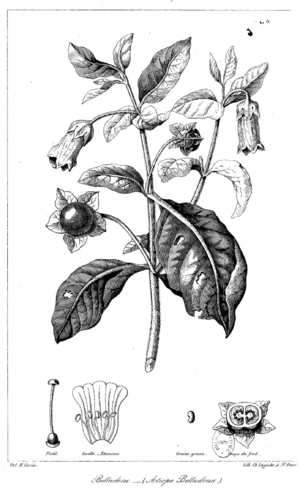
François-Joseph Cazin, Monographie médico-pratique et bibliographique de la belladone, 1856.
François-Joseph Cazin, né le 4 mars 1788 à Samer et mort le 27 juin 1864 à Boulogne-sur-Mer, est un médecin français.